List of biophysically important macromolecular crystal structures

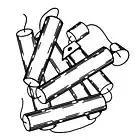
Myoglobin sketch

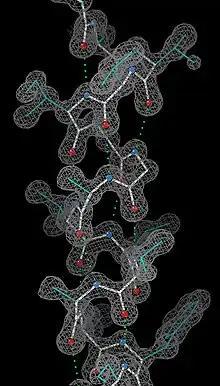
Alpha helix

1958 Myoglobin was the very first crystal structure of a protein molecule. Myoglobin cradles an iron-containing heme group that reversibly binds oxygen for use in powering muscle fibers, and those first crystals were of myoglobin from the sperm whale, whose muscles need copious oxygen storage for deep dives. The myoglobin 3-dimensional structure is made up of 8 alpha-helices, and the crystal structure showed that their conformation was right-handed and very closely matched the geometry proposed by Linus Pauling, with 3.6 residues per turn and backbone hydrogen bonds from the peptide NH of one residue to the peptide CO of residue i+4. Myoglobin is a model system for many types of biophysical studies, especially involving the binding process of small ligands such as oxygen and carbon monoxide.